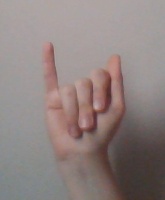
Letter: meem